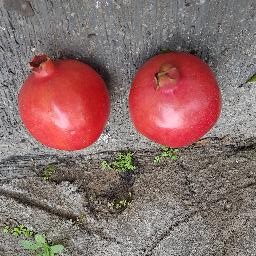
Fruit: Pomegranate
Quality: Good